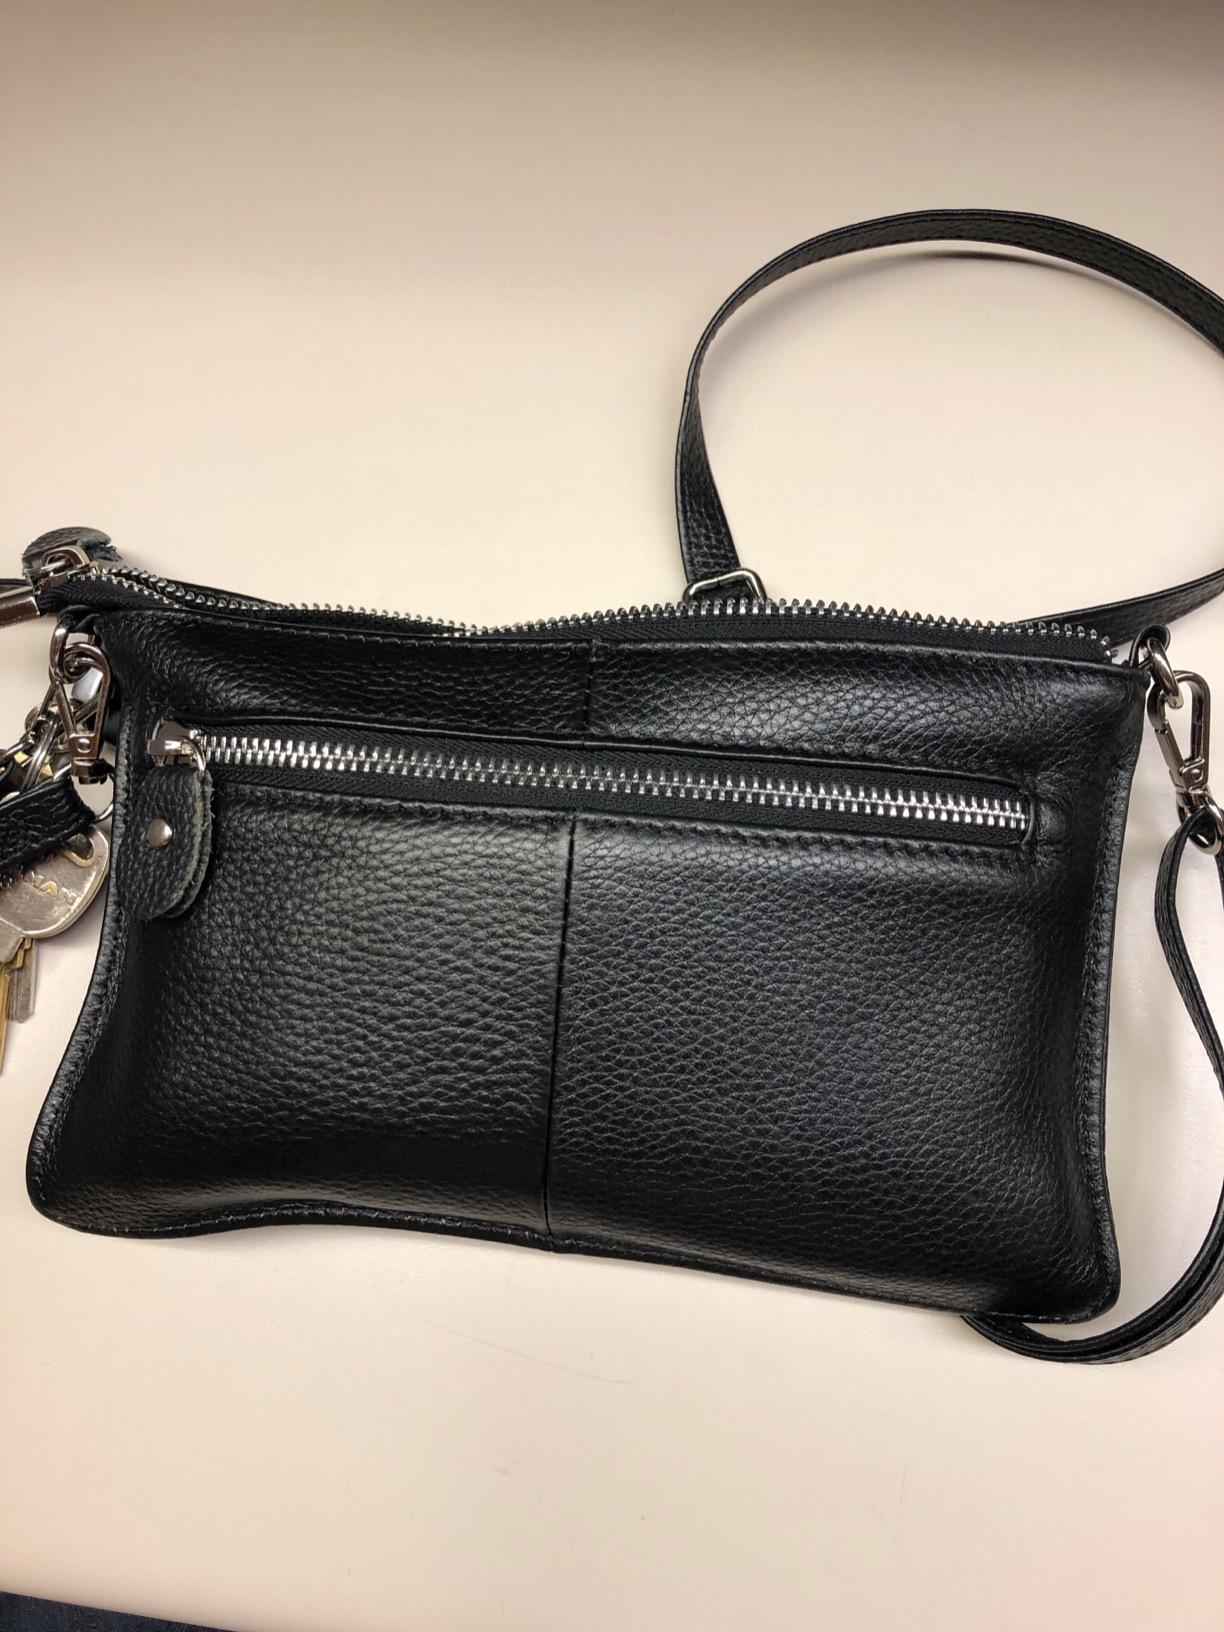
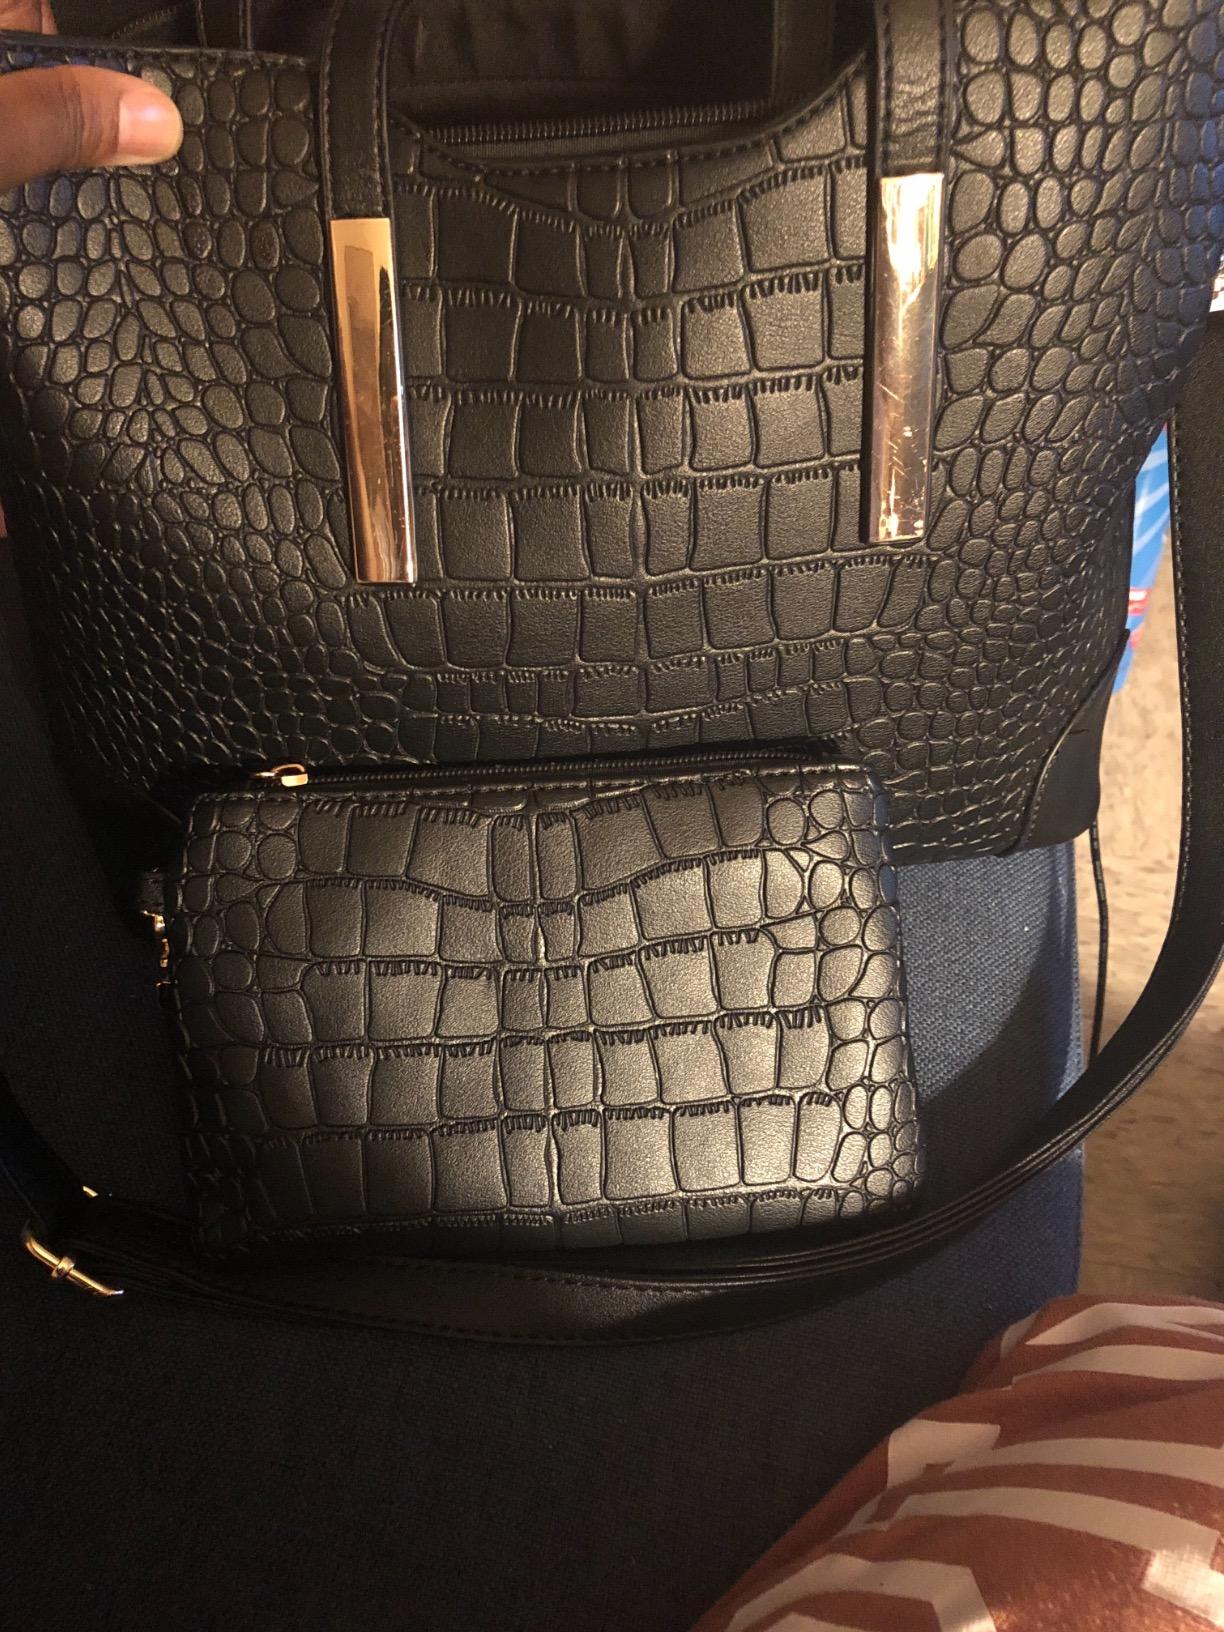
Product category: accessories_handbag
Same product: no